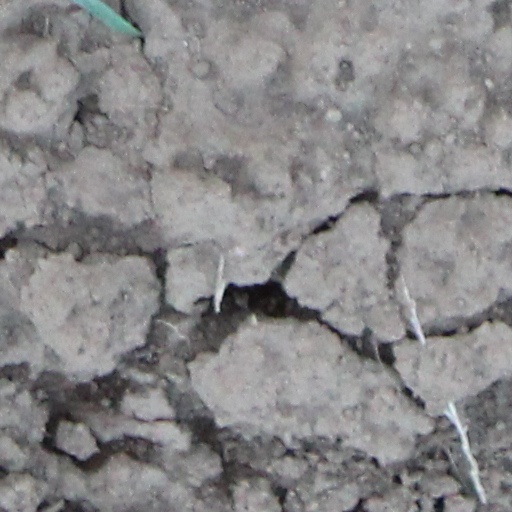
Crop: wheat